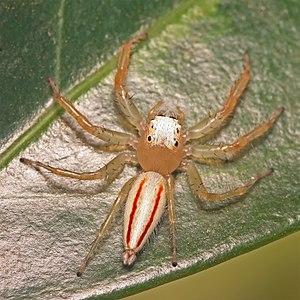
Telamonia dimidiata est une espèce d'araignées aranéomorphes de la famille des Salticidae.